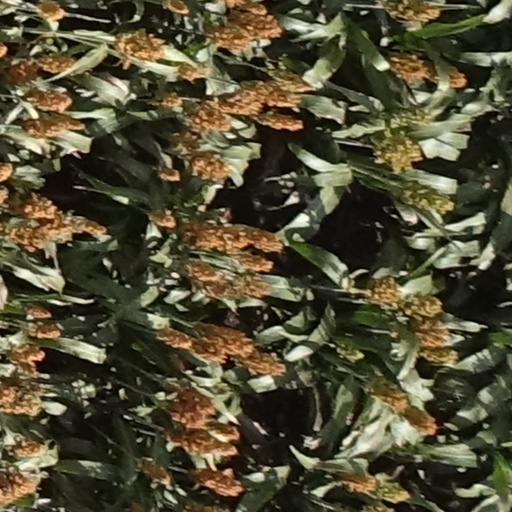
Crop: sorghum